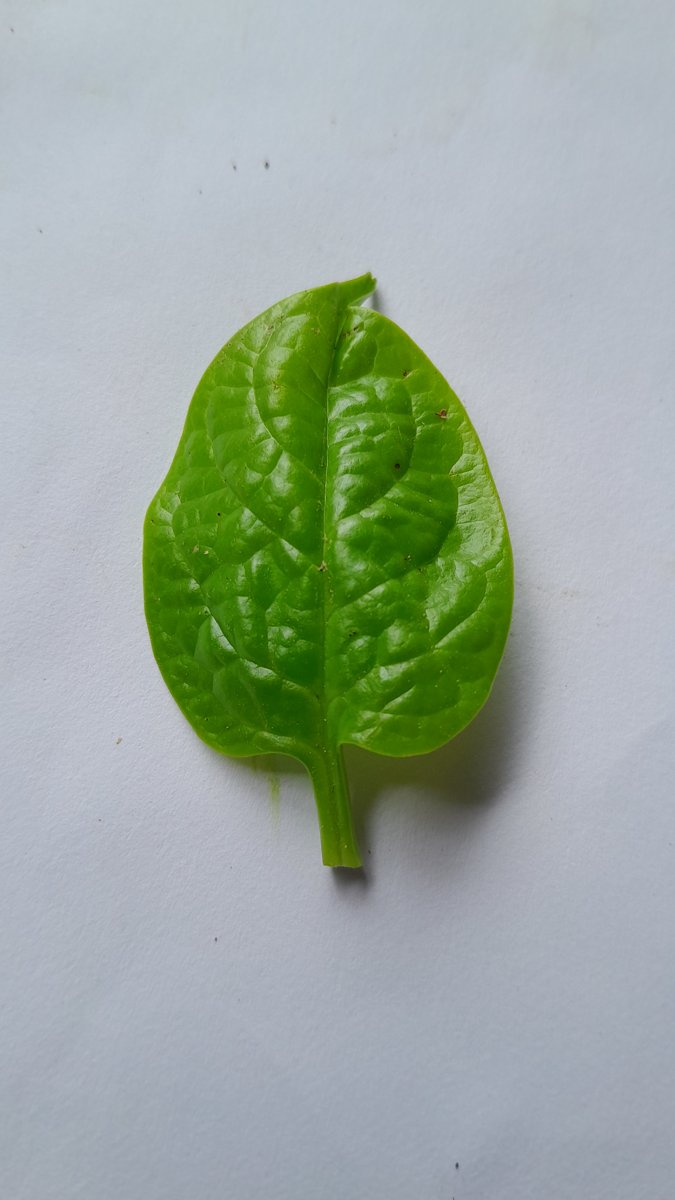
Label: Healthy-Leaf